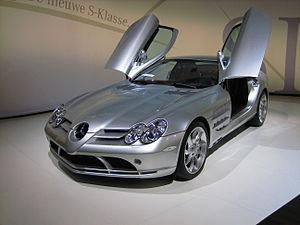
Les voitures de tourisme Mercedes-Benz font partie de la division Mercedes-Benz Cars et de Daimler.